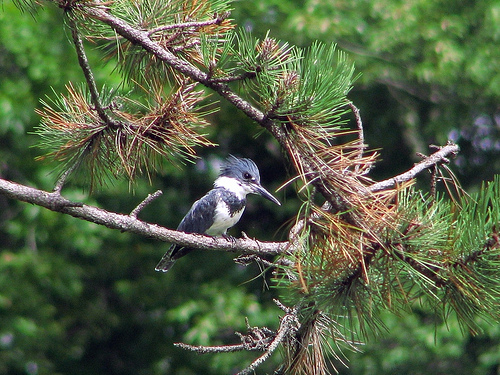
this bird has a small head and body compared to its bill, a white belly and throat, and a black crown and wings.
the bird has a blue, feathery crown, a blue breast, and white belly.
this is a bird with a white belly, black breast and a long pointy beak.
this bird has a speckled belly and breast with a long pointy bill.
a very small gray and white bodied bird with a spike crown.
this bird is small and has a long straight, a white throat, belly and abdomen, and a head that is almost the size of it's body.
this bird has a blue crown, white throat, and chest, and blue and white coverts.
the white belly below the blue breast of the bird with spiked blue hair on the crowna small bird with a long beak and long head relative to its body with a bushy grey colored crown of feathers.
this bird has a "v" shaped black mark on it's chest, black wings and a white belly with a long pointed beak.
Species: Belted Kingfisher